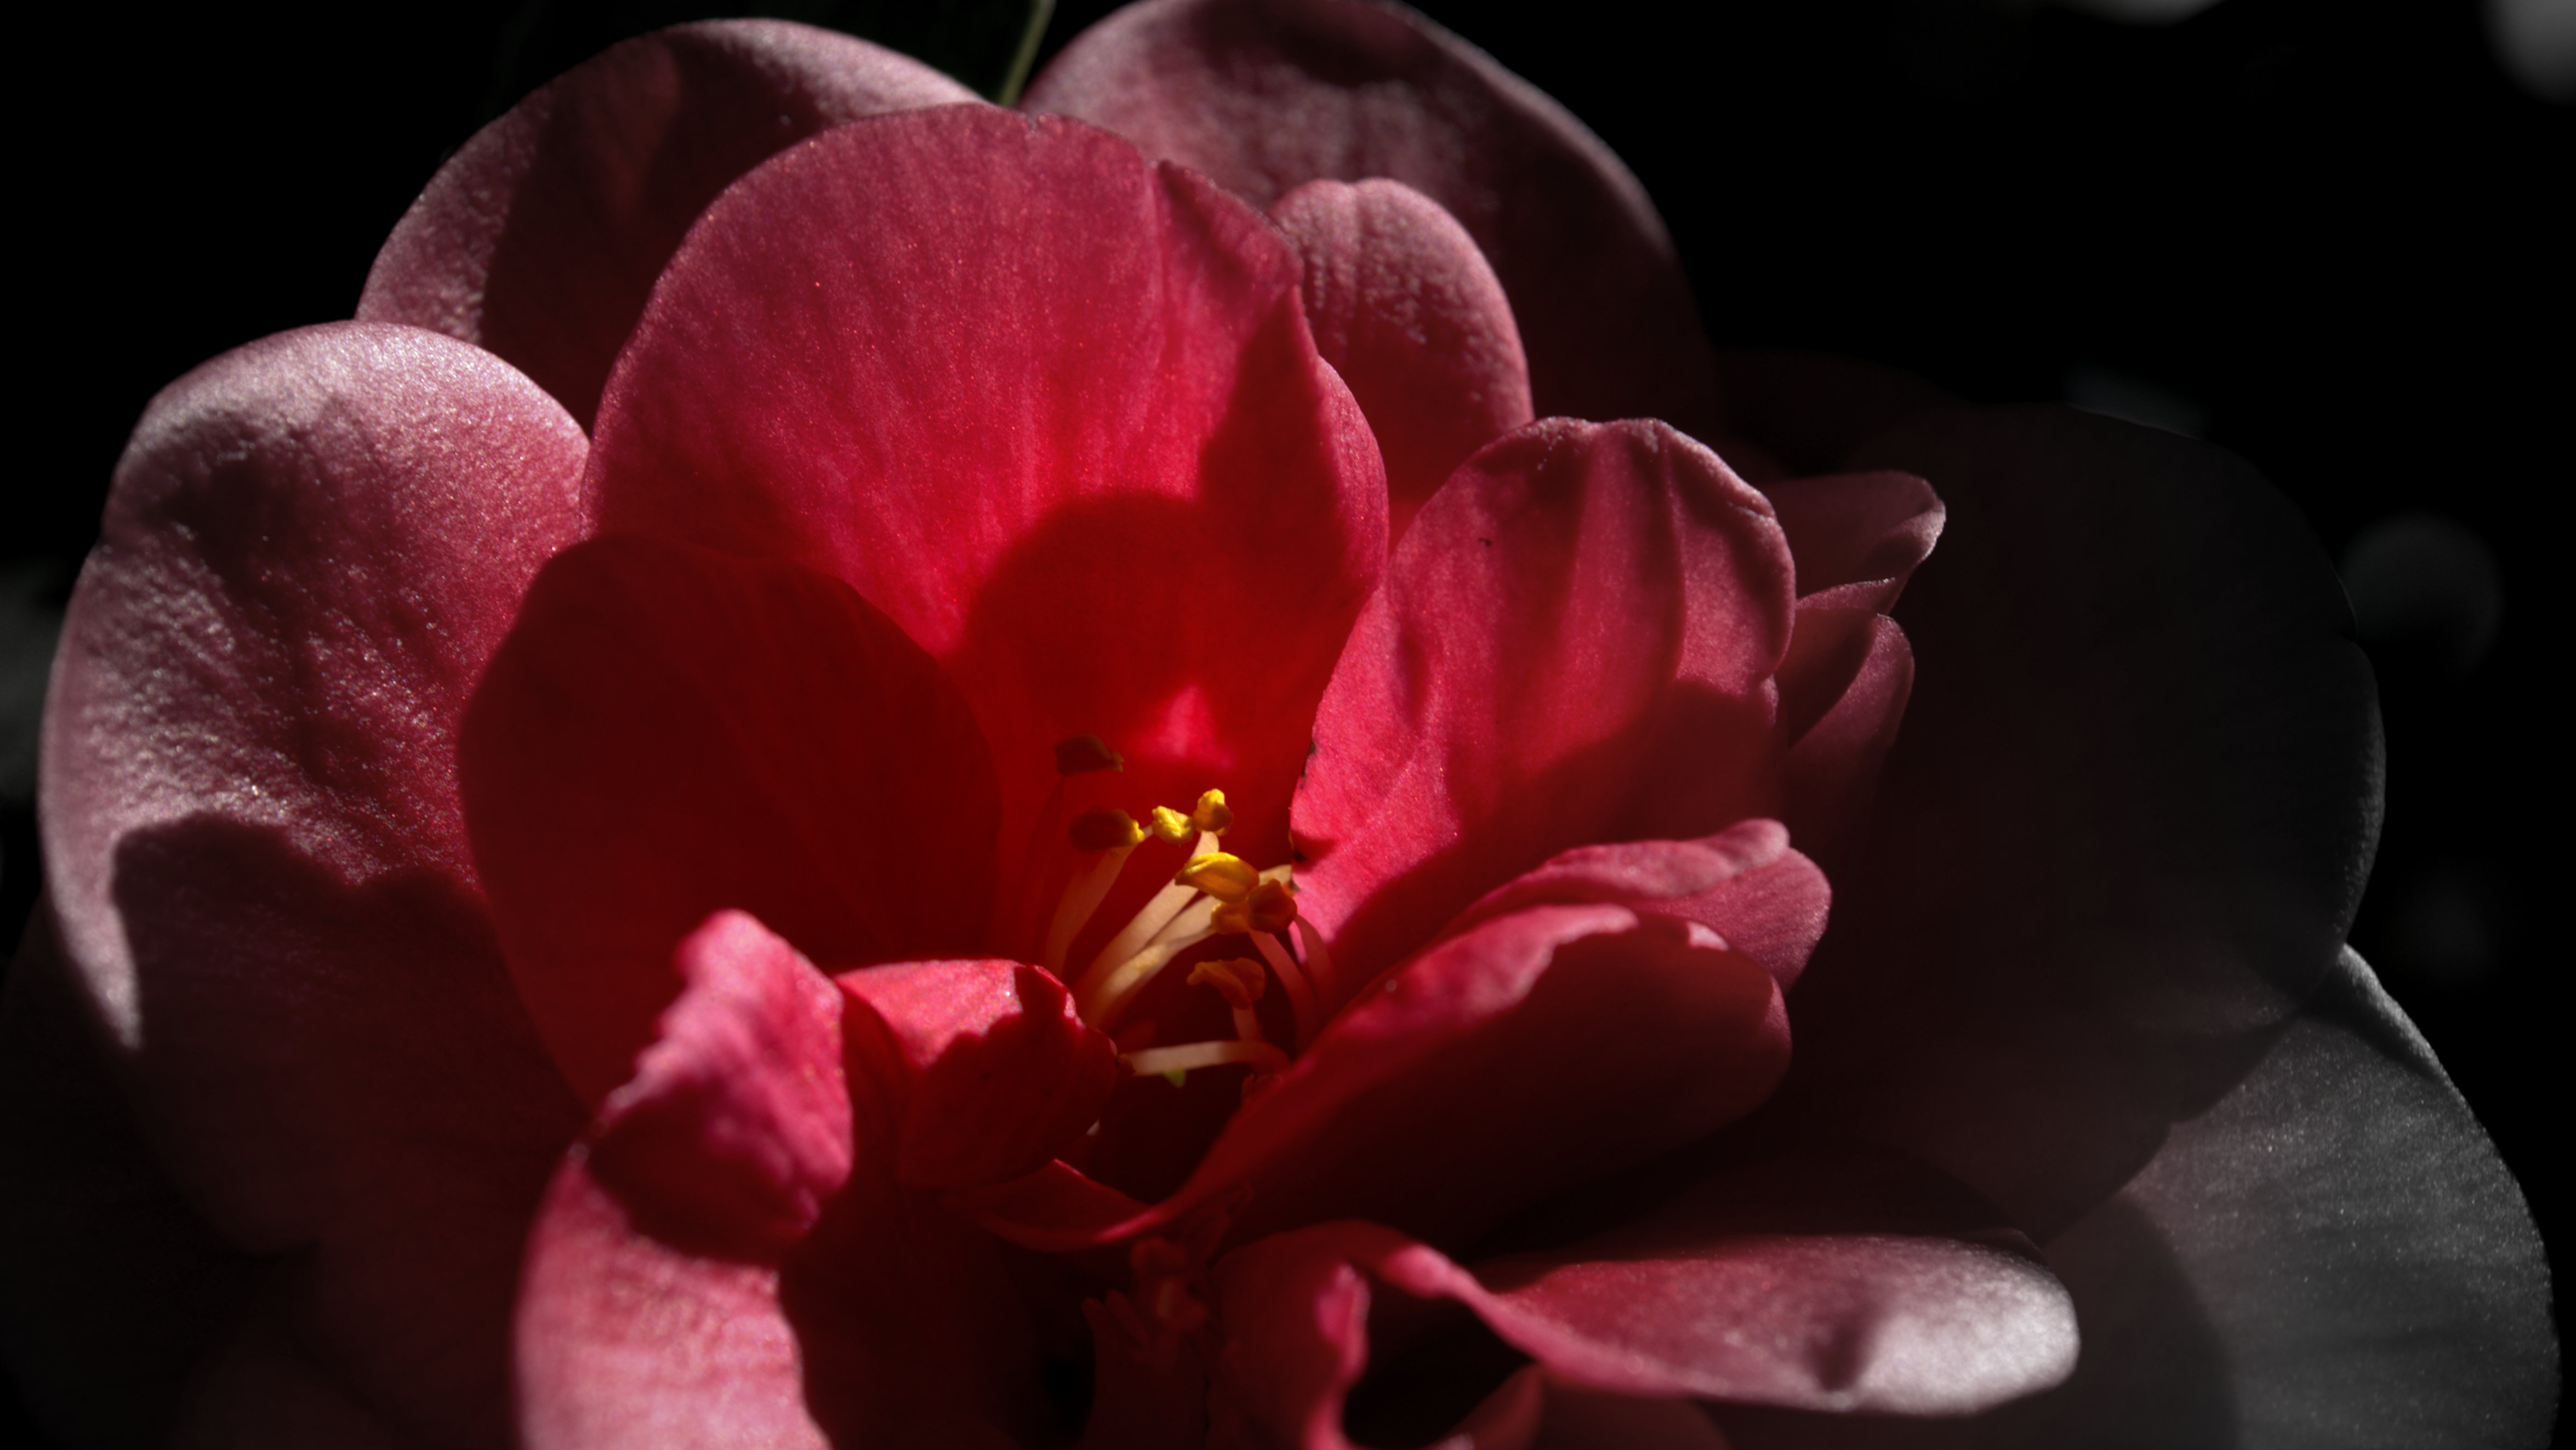
blossom, plant, photography, flower, petal, macro, pink, flora, close up, trezetilias, camelia, macro photography, flowering plant, land plant